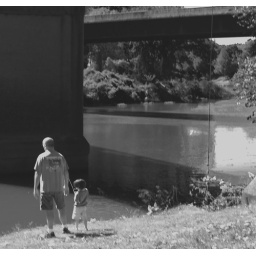
A father and son fishing under the bridge in Columbus